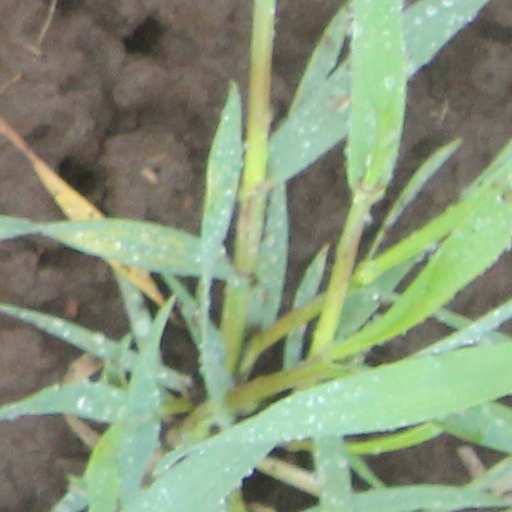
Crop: wheat